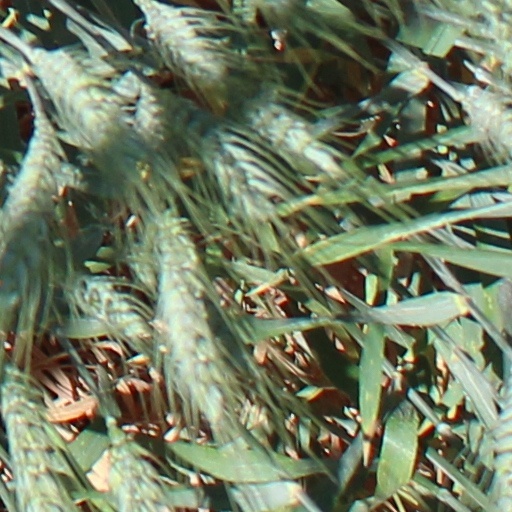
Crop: wheat